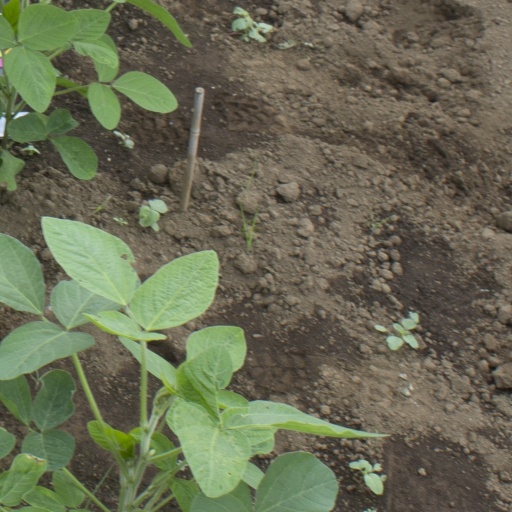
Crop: soybean